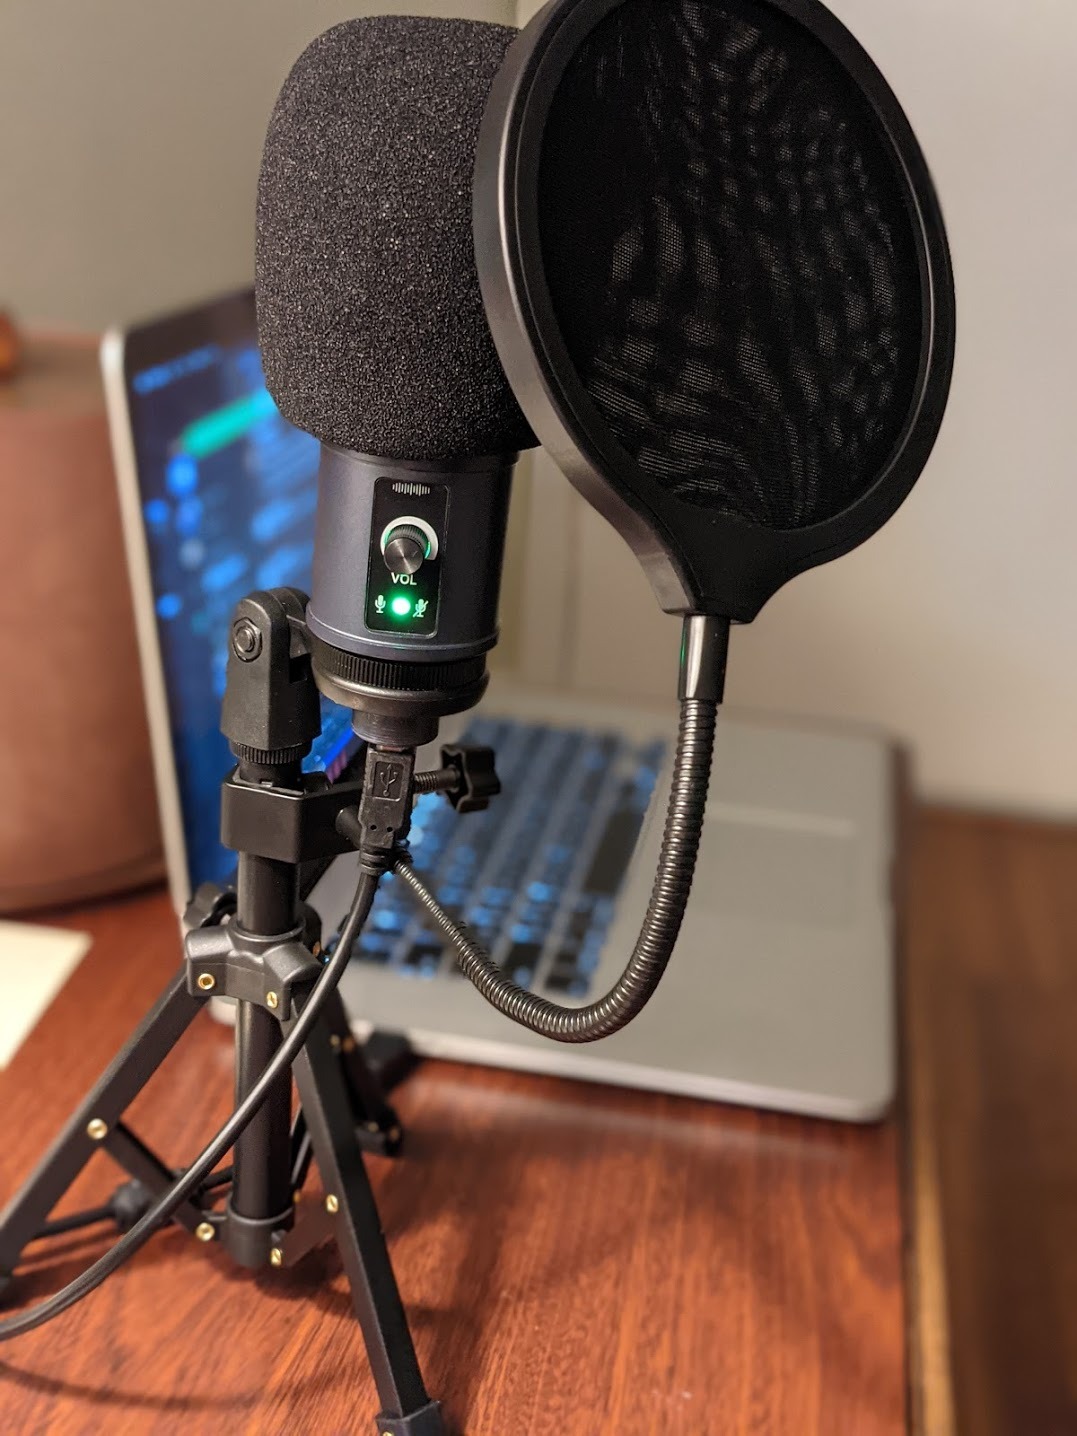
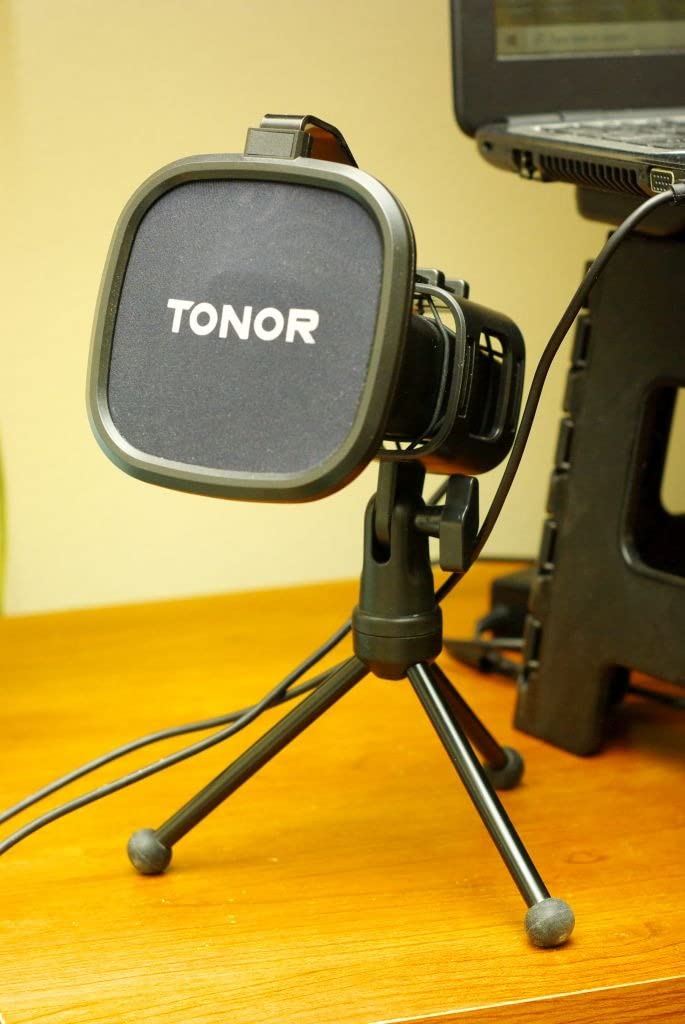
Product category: microphone
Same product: no